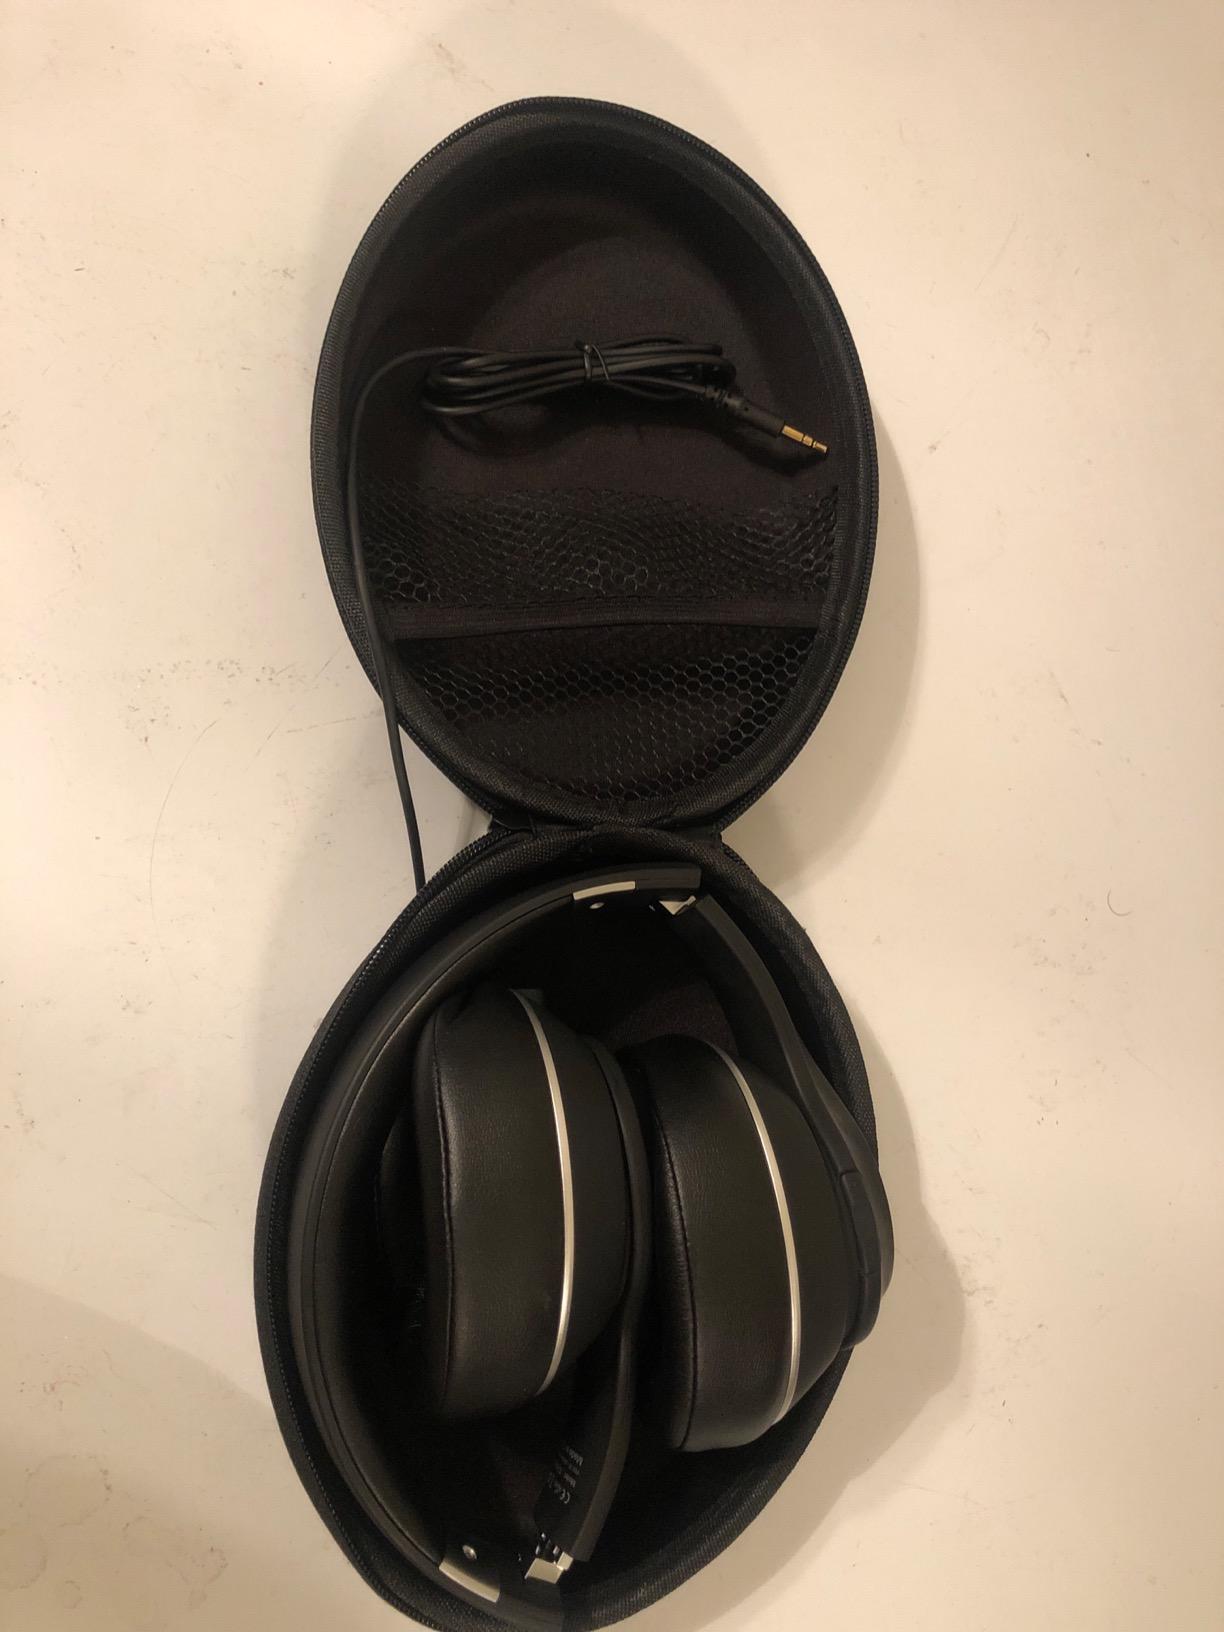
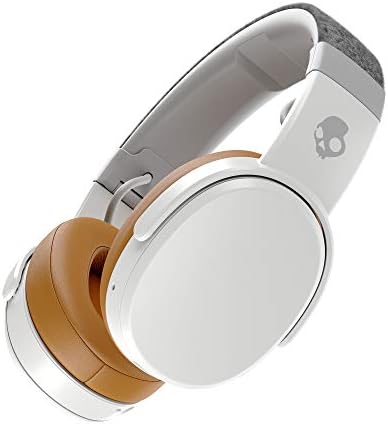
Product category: headphones
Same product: no